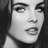
Emotion: neutral